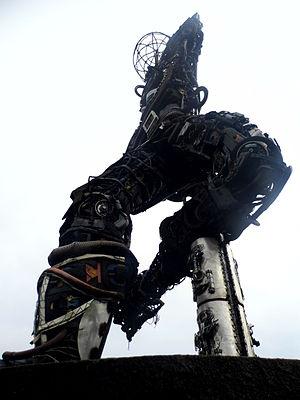
La Nouvelle Liberté This is a photo of a monument in Cameroon identified by the ID LT09
La Nouvelle Liberté est un monument célèbre monté dans la ville de Douala au Cameroun, et plus précisément dans le quartier Deido.